Kuantan

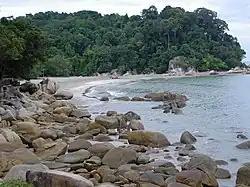
Teluk Cempedak beach.

Kuantan's main sightseeing attraction is the beach at Teluk Cempedak or Palm Beach. There are scenic beaches popular among vacationers in the city's vicinity, such as Batu Hitam, Balok, Chenor, Pantai Sepat, Beserah, and Cherating. Near Cherating (Club Med is located here) there are turtle sanctuaries. A few kilometres away from Cherating is Pulau Ular (Snake Island). There is a legend connected with this island.